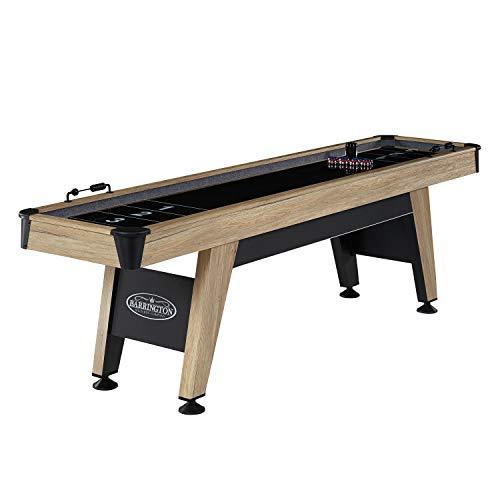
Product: Barrington Collection Shuffleboard Table - Available in Multiple Styles
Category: Sports & Outdoors | Sports & Fitness | Leisure Sports & Game Room | Arcade & Table Games | Shuffleboard | Shuffleboard Tables
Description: Sleek black playfield with UV poly coating for a scratch resistant, fast puck action shuffleboard experience.
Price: Total price:
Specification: Product Dimensions:         108 x 24.5 x 32 inches    |Shipping Weight: 199.2 pounds (View shipping rates and policies)|ASIN: B07ZLC8X34|Item model number: AC108Y19018|    #5    in Shuffleboard Tables